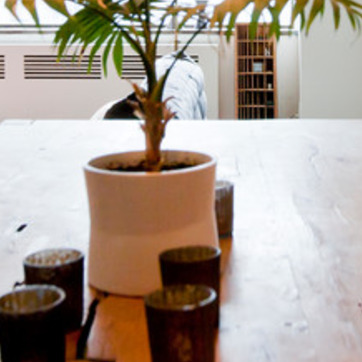
Material: ceramic